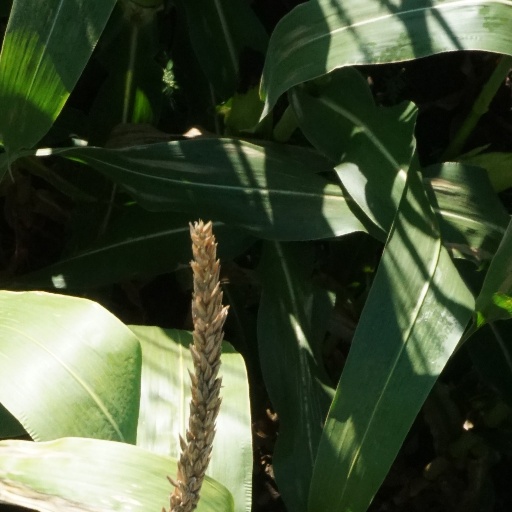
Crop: maize; corn